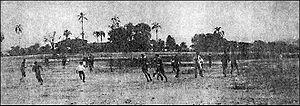
Le football est le sport le plus populaire au Brésil. Introduit par le britannico-brésilien Charles William Miller en 1894 à São Paulo, le football est devenu progressivement la passion d'une nation qui se considère comme « o país do futebol ».